JATO

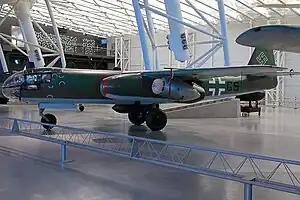
A German Arado 234 Blitz fitted with "Starthilfe" RATO units

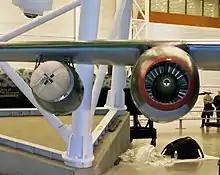
Starthilfe RATO (left) on the starboard wing of Arado Ar 234 B-2 at the Steven F. Udvar-Hazy Center in Virginia.

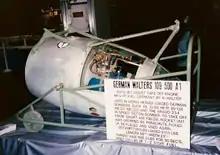
The "Starthilfe" RATO unit

The Luftwaffe also used the technique with both liquid-fueled units made by the Walter firm and BMW – and solid fuel, themselves made both by the Schmidding and WASAG firms – as both firmly attached and jettisonable rocket motors, to get airborne more quickly and with shorter takeoff runs. These were used to boost the takeoff performance of their medium bombers, and the enormous 55-meter wingspan "Gigant", Messerschmitt Me 321 glider, conceived in 1940 for the invasion of Britain, and used to supply the Russian front. The enormous Me 321s originally had air tow assistance from up to three Messerschmitt Bf 110 heavy fighters in a so-called "Troika-Schlepp" arrangement into the air with loads that would have made the takeoff run too long otherwise, but with much attendant risk of aerial collision from the trio of vee-formation Bf 110s involved in a simultaneous towplane function, meant to be greatly eased with the substitution of the trio of Bf 110s with a single example of the unusual, twin-fuselage Heinkel He 111Z purpose-designed five-engined towplane. The use of rocket-assisted takeoff methods became especially important late in the war when the lengths of usable runways were severely curtailed due to the results of Allied bombing. Their system typically used jettisonable, self-contained Walter HWK 109-500 "Starthilfe" ("takeoff-help"), also known as "Rauchgerät" – smoke generator, unitized liquid-fuel monopropellant rocket booster units whose engines driven by chemical decomposition of "T-Stoff", essentially almost pure hydrogen peroxide, with a Z-Stoff catalytic compound. A parachute pack at the blunt-contour front of the motor's exterior housing was used to slow its fall after being released from the plane, so the system could be re-used. First experiments were held in 1937 on a Heinkel He 111, piloted by test-pilot Erich Warsitz at Neuhardenberg, a large field about 70 kilometres east of Berlin, listed as a reserve airfield in the event of war. Other German experiments with JATO were aimed at assisting the launch of interceptor aircraft such as the Messerschmitt Me 262C, as the "Heimatschützer" special versions, usually fitted with either a version of the Walter HWK 109-509 liquid fuelled rocket engine from the Me 163 "Komet" program either in the extreme rear of the fuselage or semi-"podded" beneath it just behind the wing's trailing edge, to assist its Junkers Jumo 004 turbojets, or a pair of specially rocket-boosted BMW 003R combination jet-rocket powerplants in place of the Jumo 004s, so that the Me 262C "Heimatschützer" interceptors could reach enemy bomber formations sooner. Two prototypes of the "Heimatschützer" versions of the Me 262 were built and test flown, of the three designs proposed. In contrast to the wide variety of aircraft types that the HWK-designed "Starthilfe" modular liquid monopropellant booster designs were tested with, seeing some degree of front-line use; the aforementioned solid-fueled RATO booster designs from both the Schmidding and WASAG firms remained almost strictly experimental in nature, with the Schmidding 500 kg thrust solid-fueled booster units intended to see service, a quartet mounted per airframe for use with the radical Bachem Ba 349 VTO rocket interceptor design in 1945, for its vertical launch needs. The strictly experimental, HWK 109-501 "Starthilfe" RATO system used a similar bi-propellant "hot" motor to that on the Me 163B "Komet" rocket fighter, adding a 20 kg mass of a combination of B-stoff hydrazine, mixed with "Br-stoff" (ligroin hydrocarbon distillate) for a main "fuel" to the T-Stoff monopropellant still destabilized with the Z-Stoff permanganate for ignition as the oxidizer, tripling the 109-500's thrust figure of 4.95 kN (at 14.71 kN/1,500 kgf) with a burn of 30 second duration. Due to the "hot" system's similar risks demanding similar special fueling and handling procedures to that of the Komet's 509A rocket motor, the 109-501 seems to have remained a strictly experimental design, only being used for the test flights of the Junkers Ju 287 V1 prototype jet bomber.